Robert Trent Jones Jr.

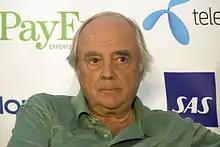
Jones 2010

Robert Trent "Bobby" Jones Jr. (born July 24, 1939) is an American golf course architect. He is the son of golf course designer Robert Trent Jones and the brother of golf course designer Rees Jones.